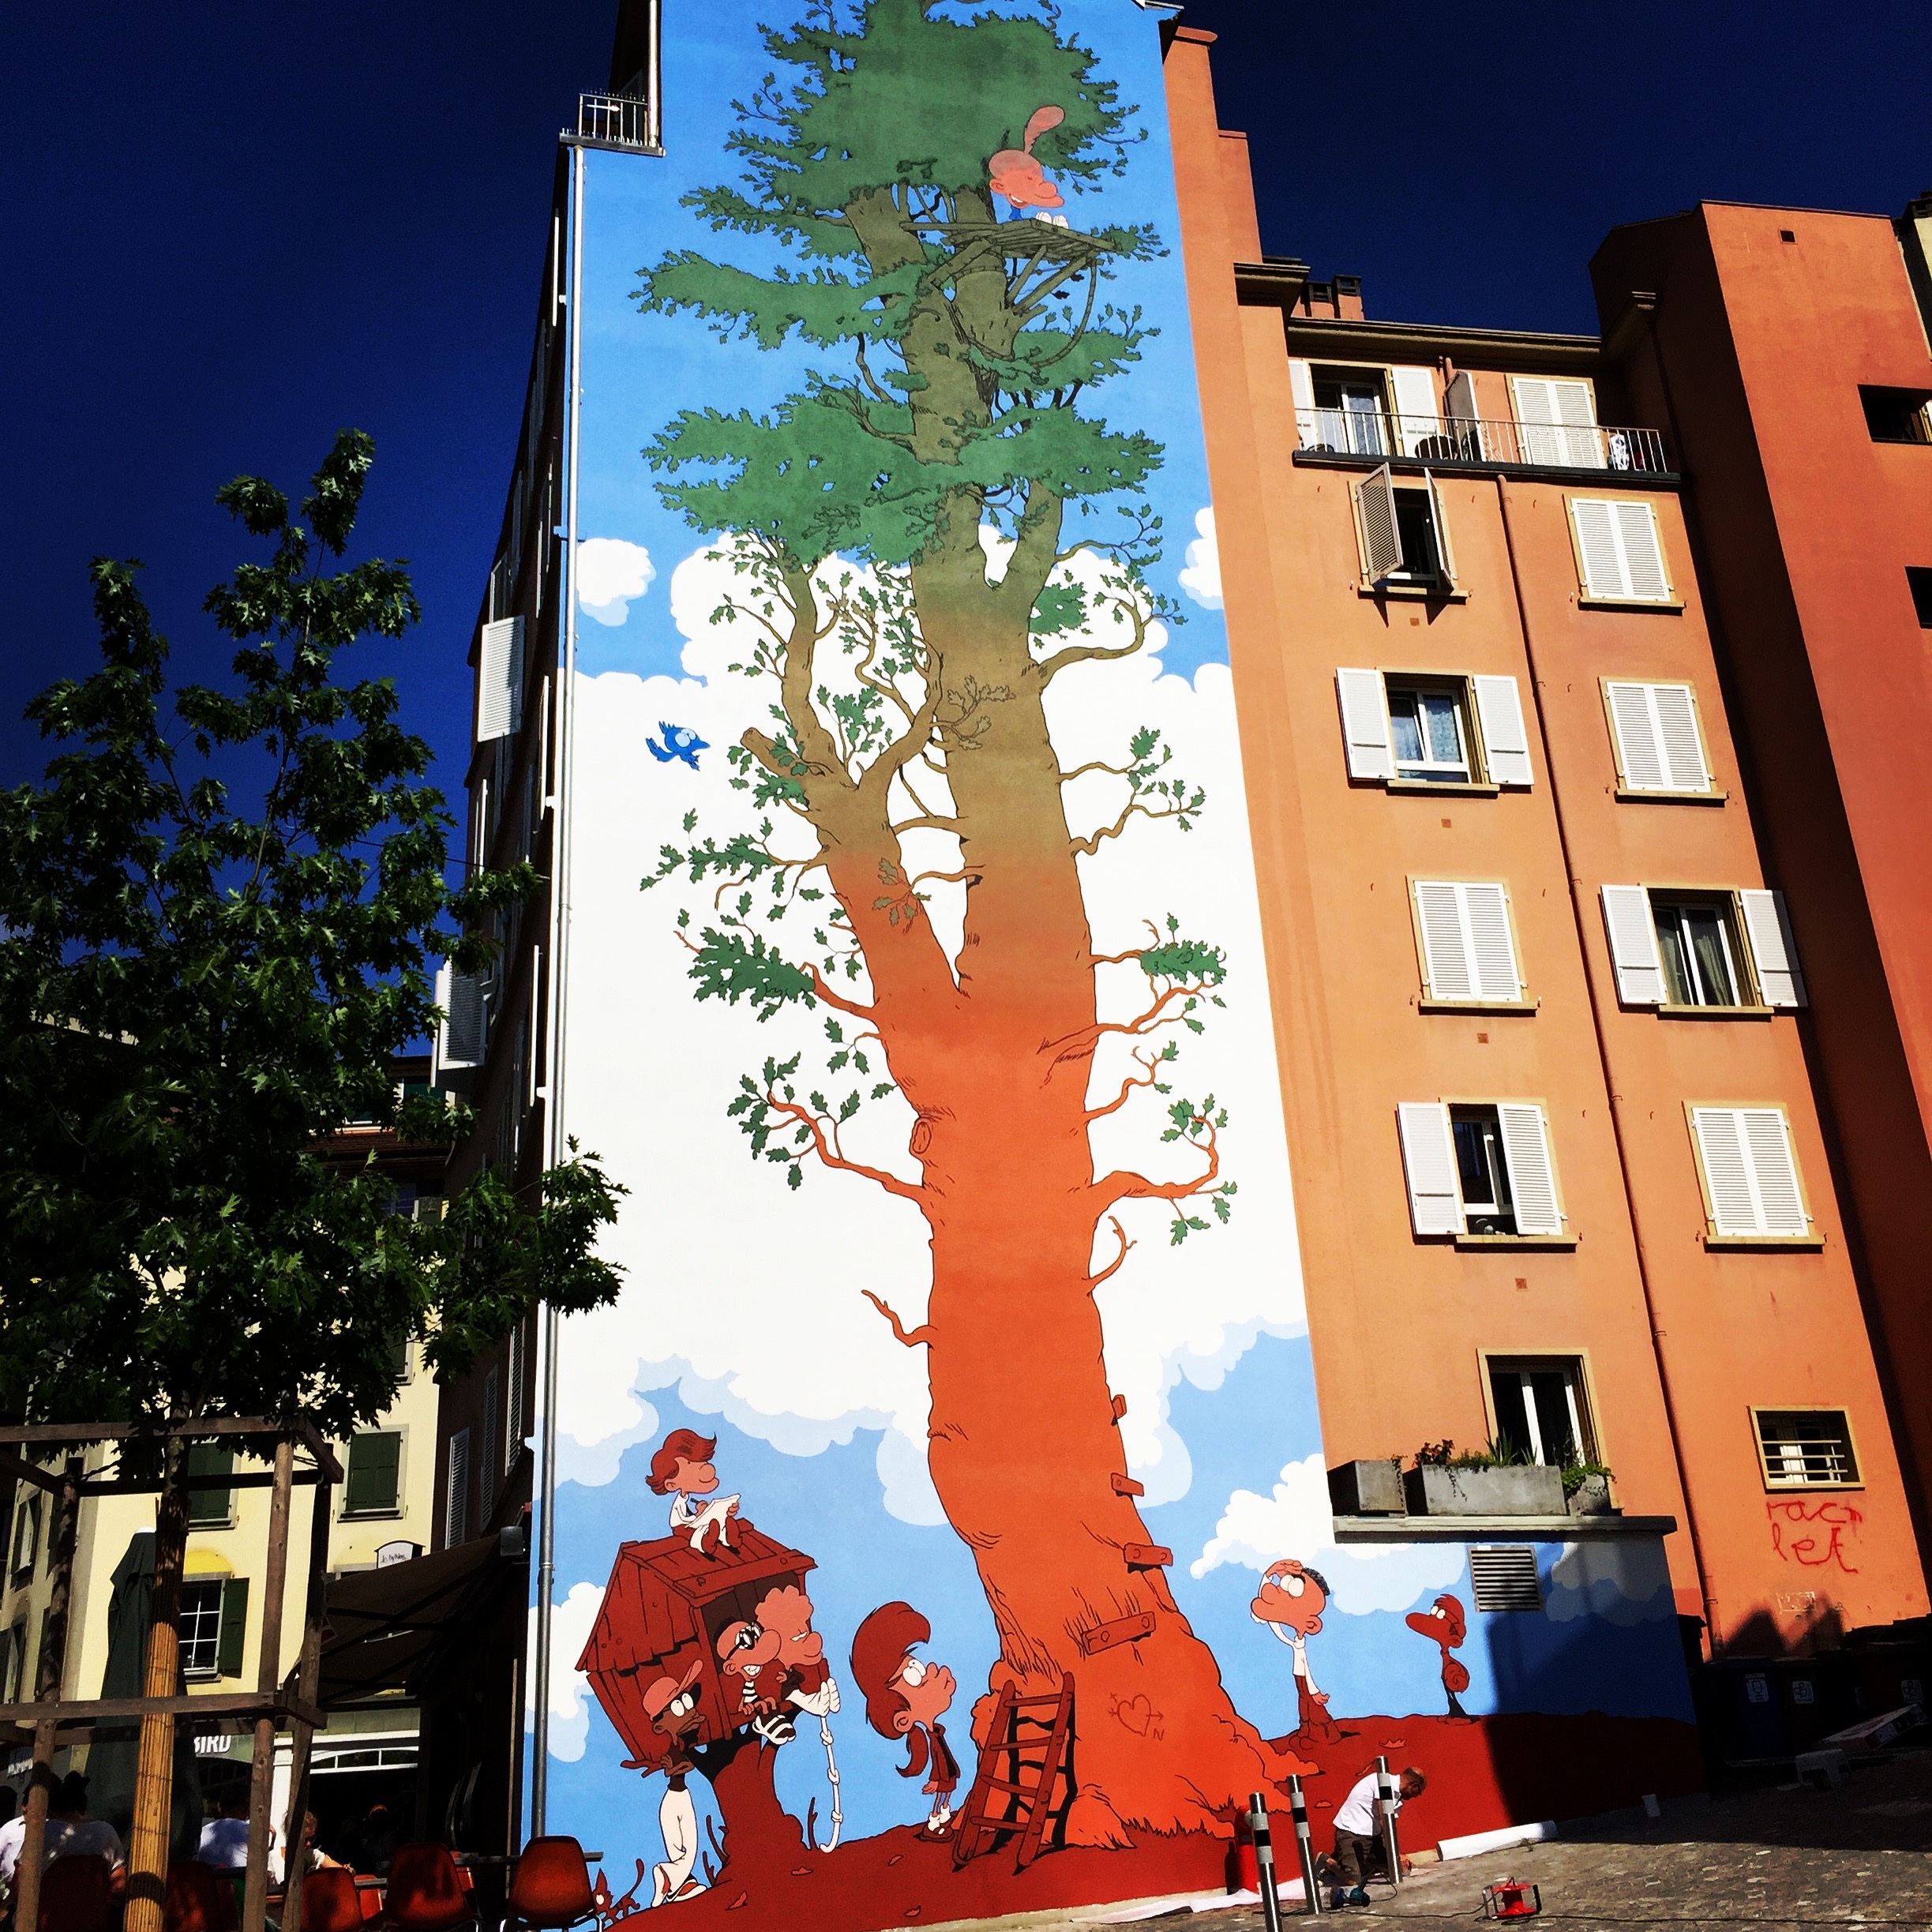
street, city, wall, advertising, downtown, landmark, art, drawing, mural, fresco, pta, lausanne, urban area, titeuf